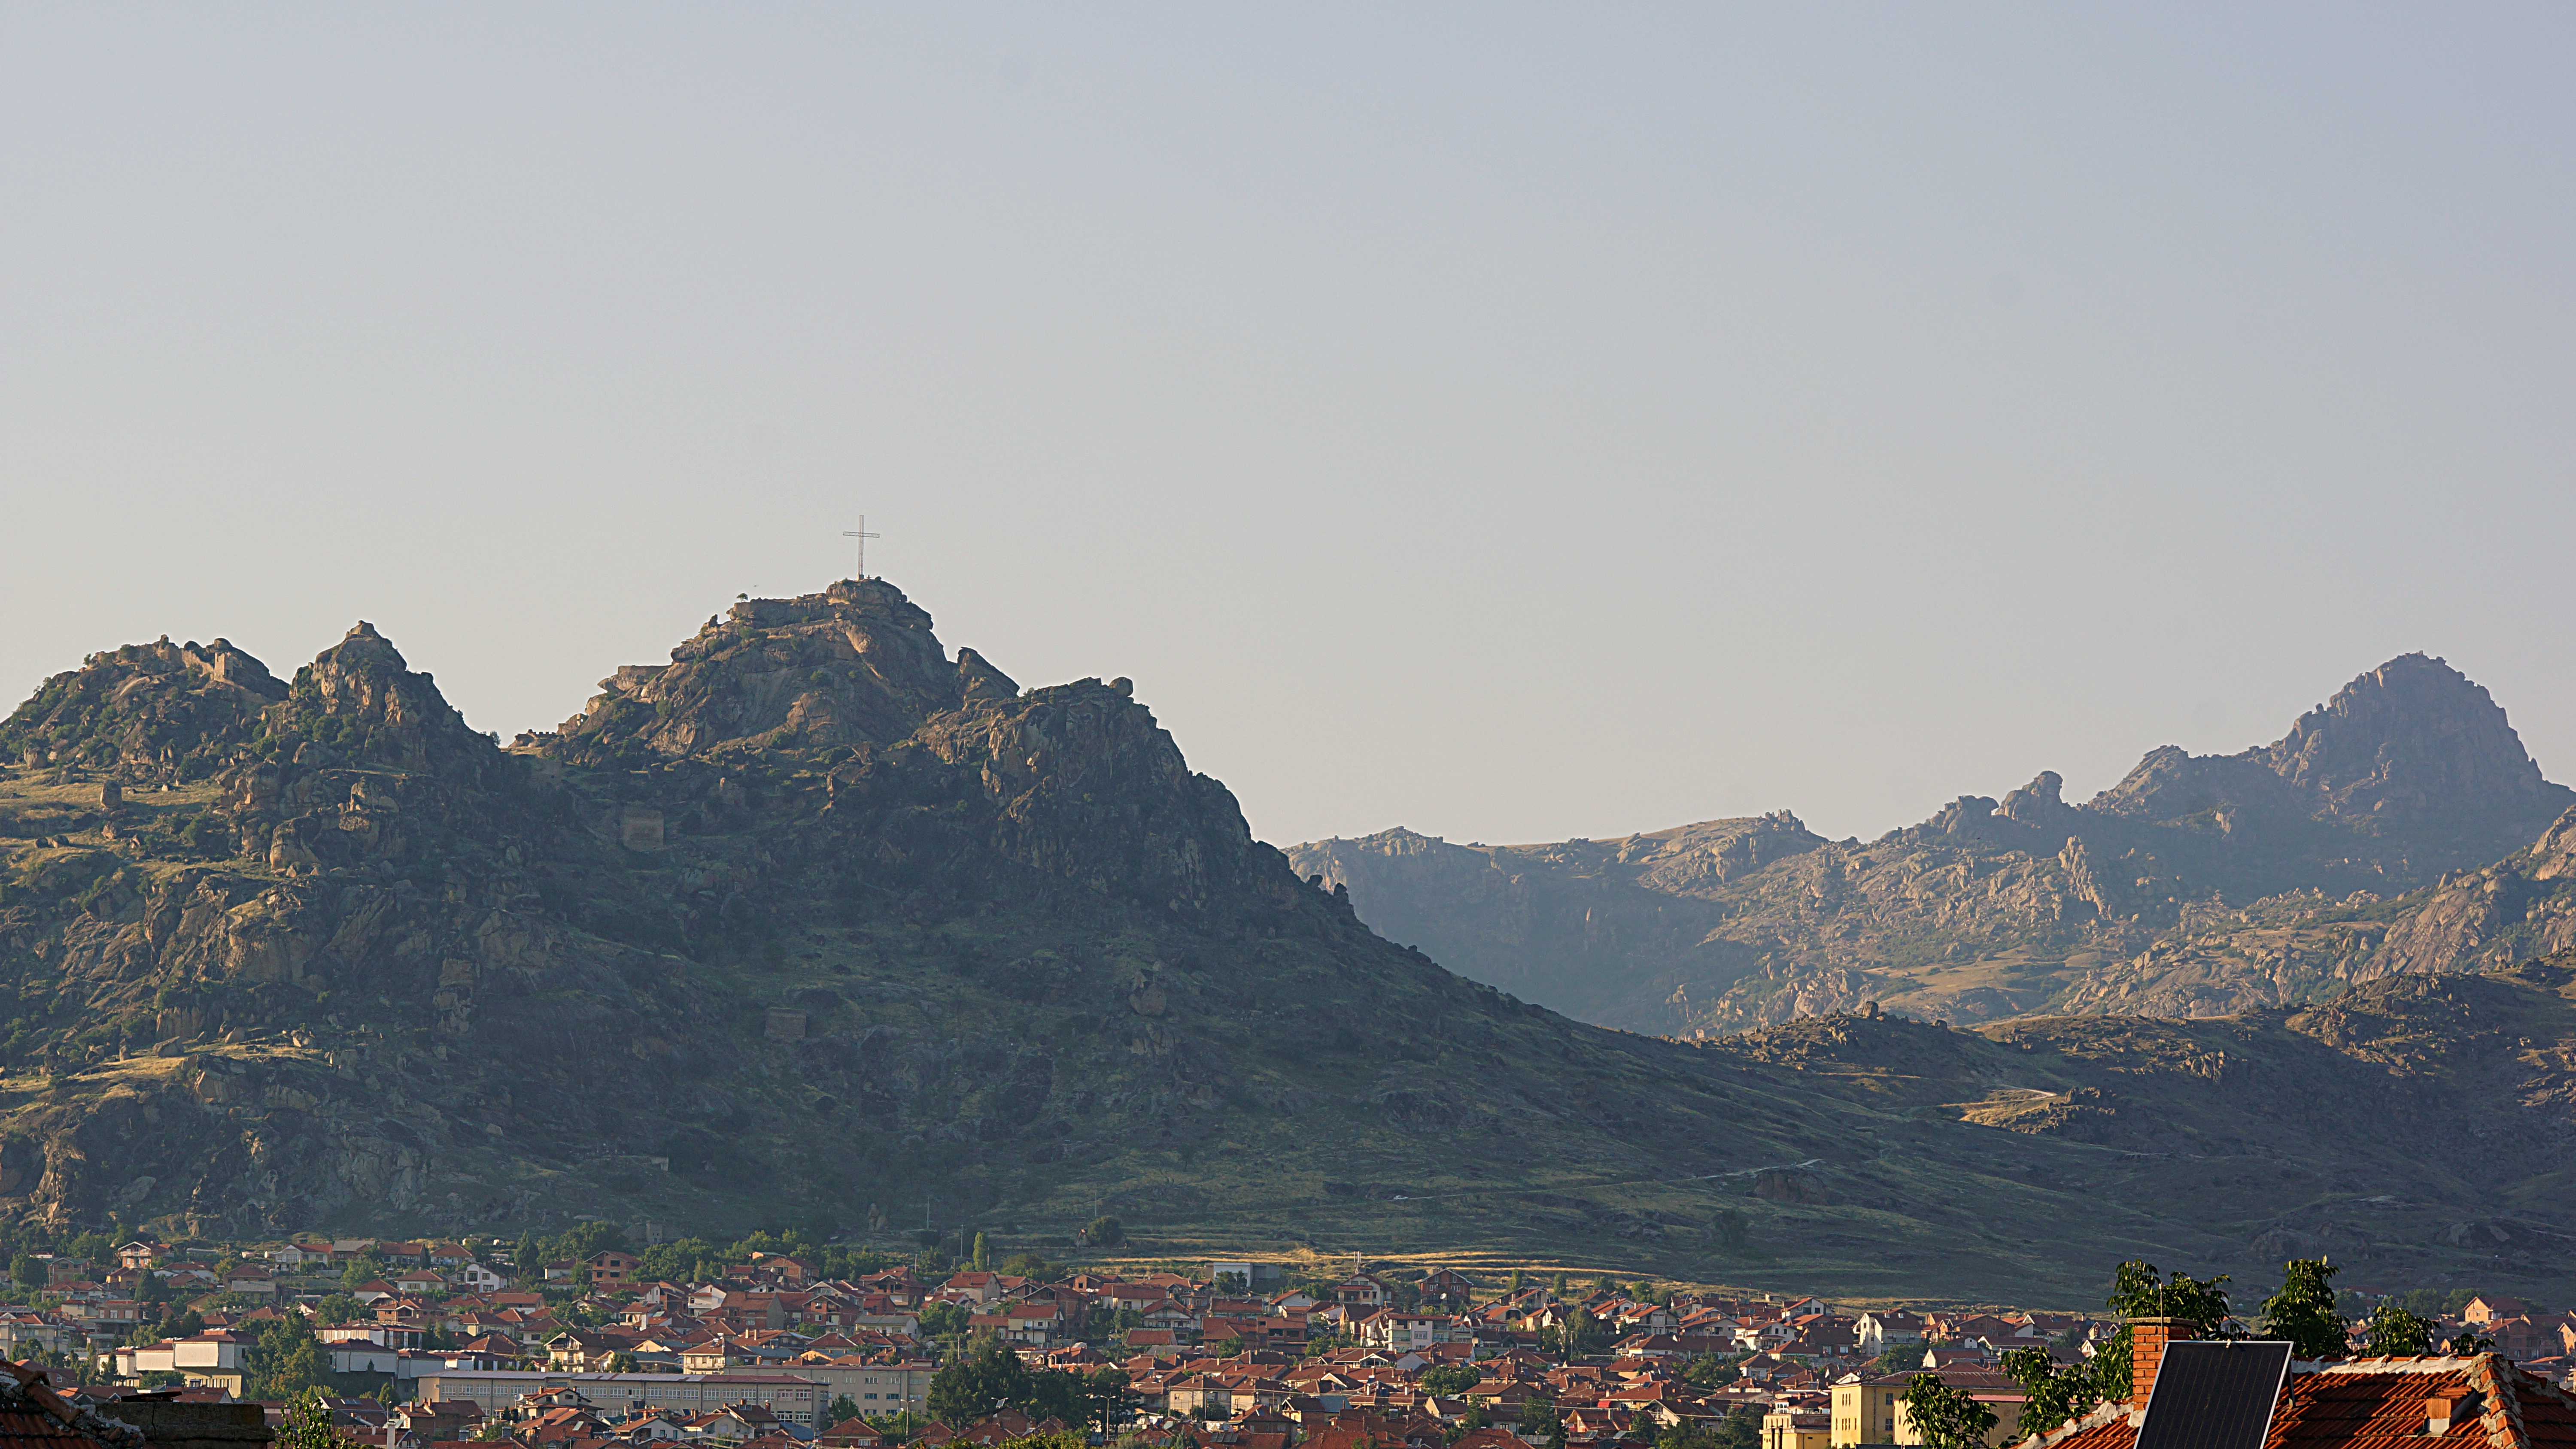
landscape, sea, nature, rock, mountain, morning, hill, town, valley, mountain range, cross, terrain, ridge, summit, alps, plateau, landform, geographical feature, mountainous landforms